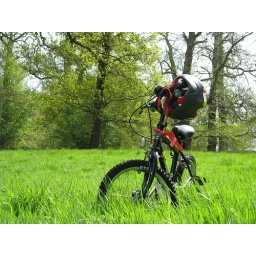
James' bike taking a rest in the lush grass of the Great Park.